Askvoll

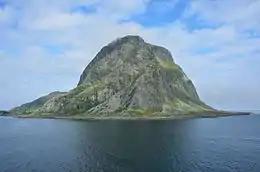
View of Alden

Bulandet is Norway´s westernmost fishing community. Bulandet includes 365 islands and has approximately 270 inhabitants. During the summer, Bulandet is a favourite spot for boaters and tourists staying in cottages and fisherman cabins. The name ""Bulandet"" comes from the numerous wharf-side cabins here, known as ""bu"". Bulandet are linked together to the neighbour community Værlandet by six bridges and of road. The "Nordsjøporten" road is not only important for traffic and communication in the area but also allows for a fantastic journey through the islands.